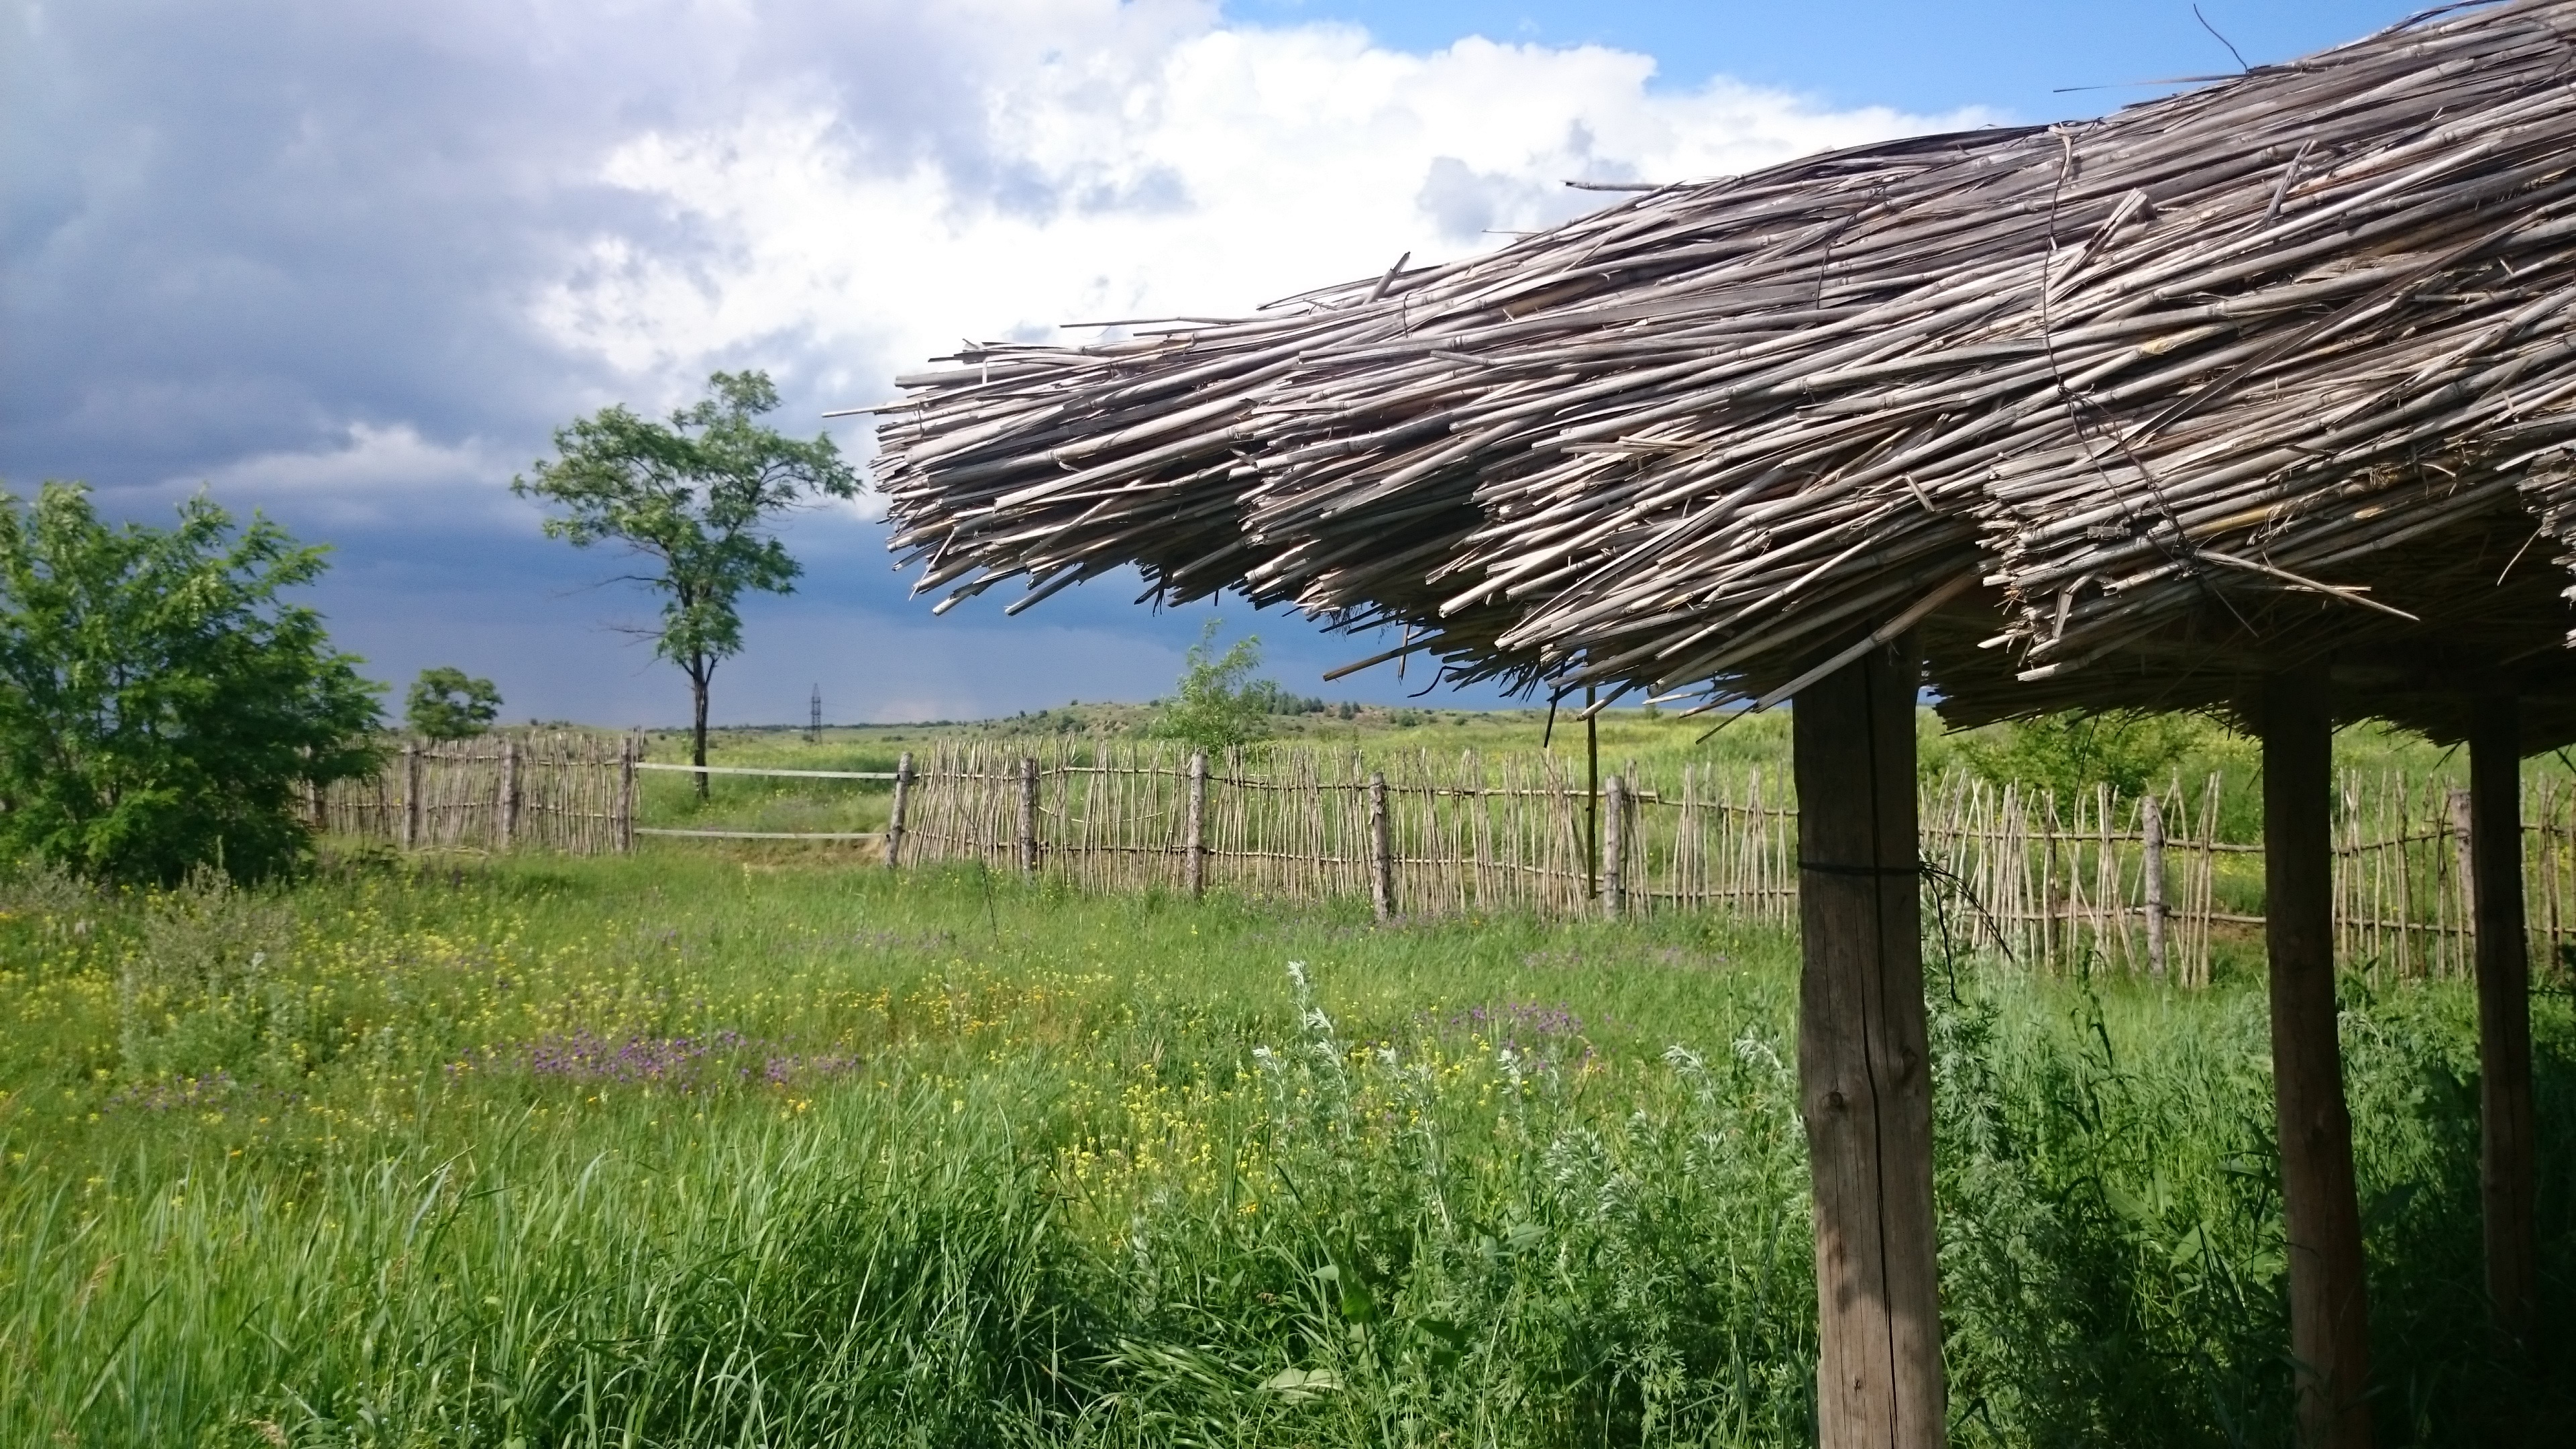
tree, hut, village, agriculture, rural area